The Passionate Thief

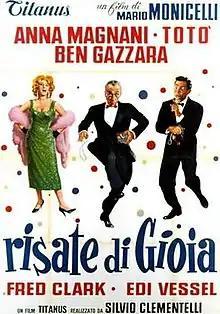
Film poster

The Passionate Thief is a 1960 Italian comedy film directed by Mario Monicelli and starring Anna Magnani and Totò and Ben Gazzara.